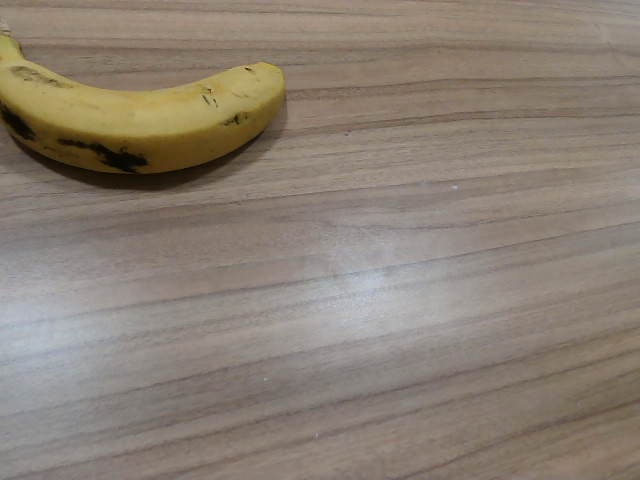
Label: Ripe_Banana